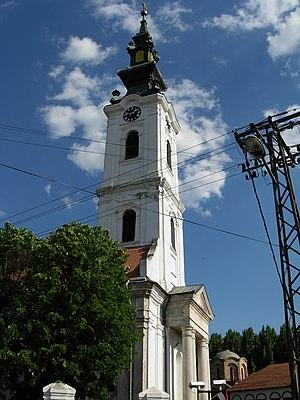
L'église Saint-Côme-et-Saint-Damien de Futog est une église orthodoxe située à Futog, sur le territoire de la Ville de Novi Sad, en Serbie. L'église, dont l'origine remonte au début du XVIIIᵉ siècle, est inscrite sur la liste des monuments culturels de grande importance de la République de Serbie.